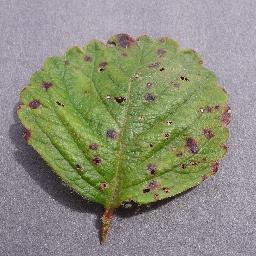
Label: Strawberry___Leaf_scorch